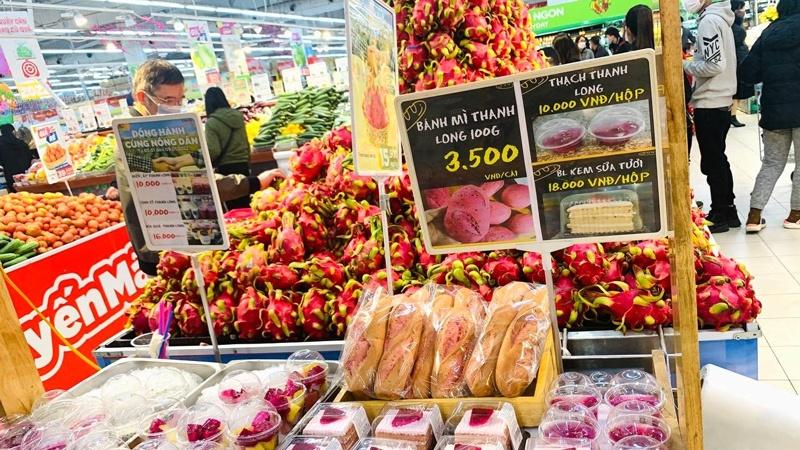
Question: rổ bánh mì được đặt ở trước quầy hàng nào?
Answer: quầy bán thanh long